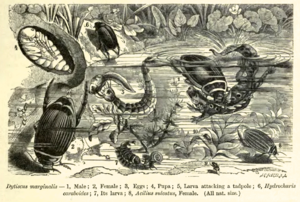
Le dytique bordé est une espèce européenne de coléoptères dytiscidés qui mesure de 30 à 35 mm de long.